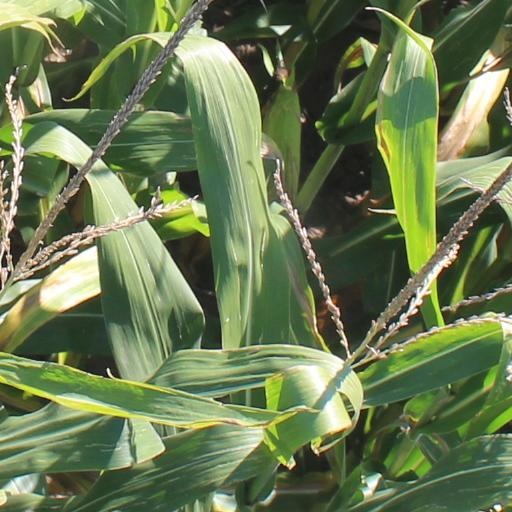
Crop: maize; corn